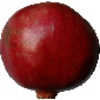
Label: pomegranate